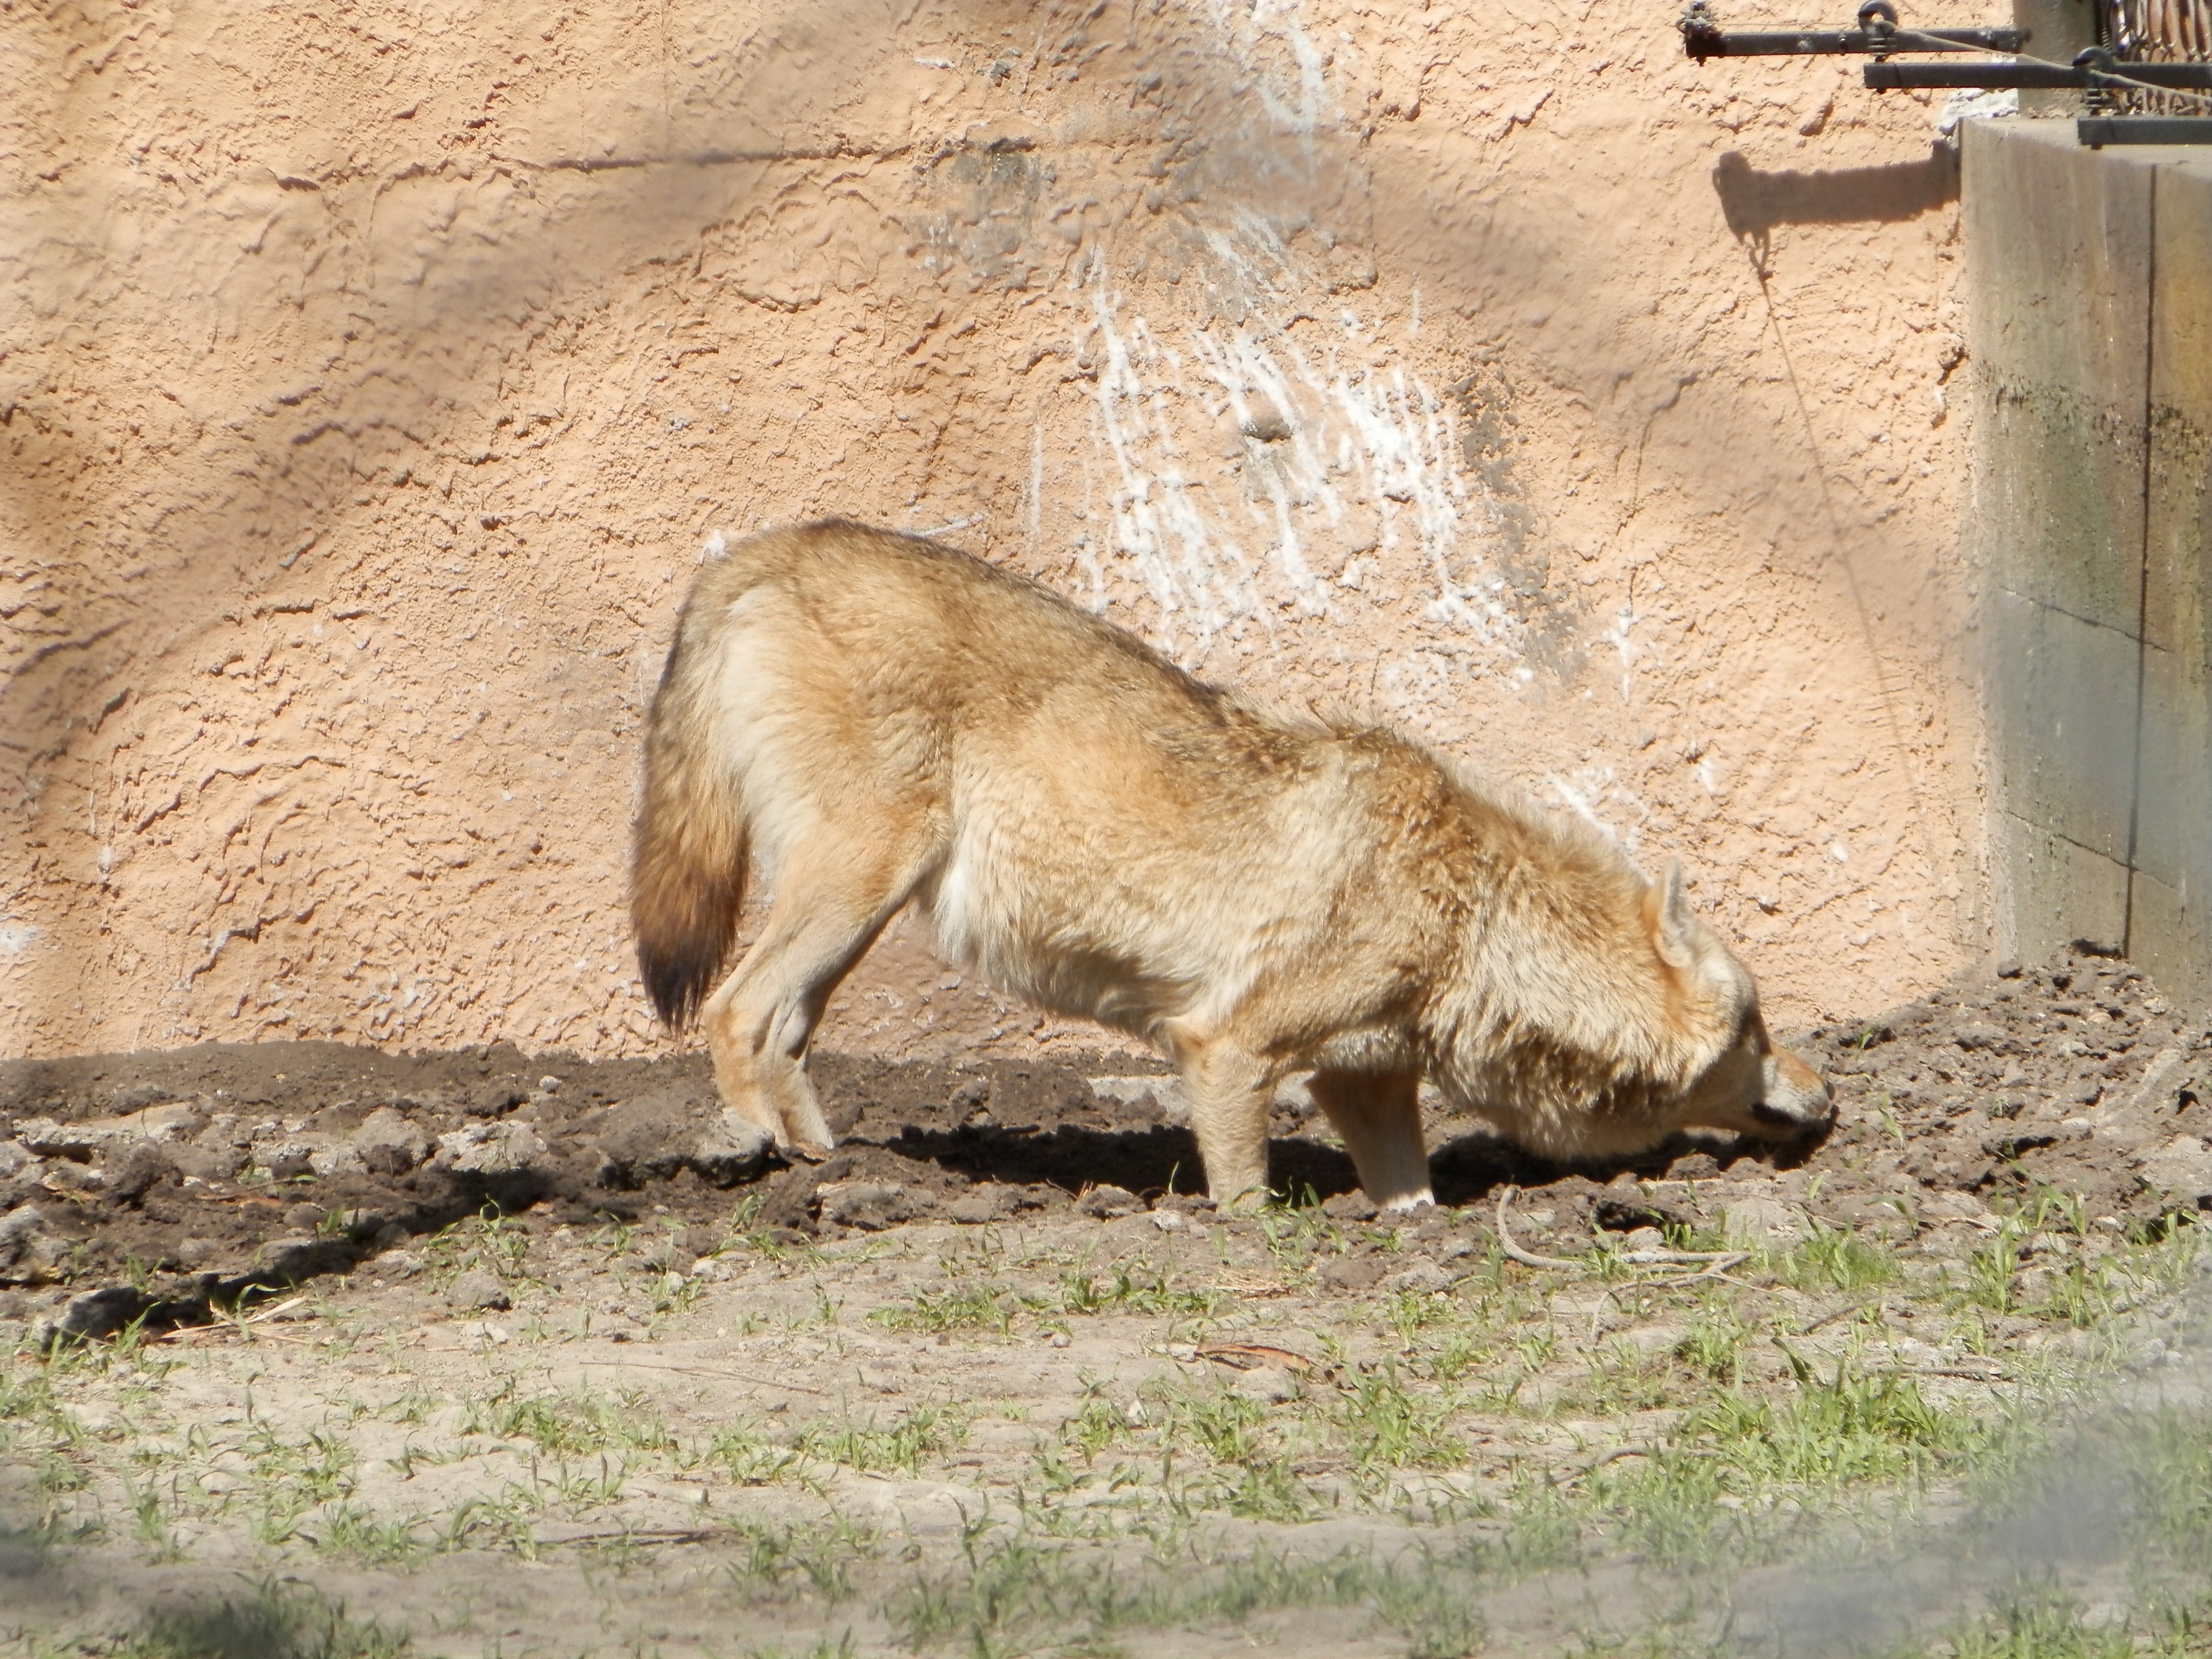
wildlife, zoo, mammal, wolf, fauna, vertebrate, gray wolf, dog like mammal